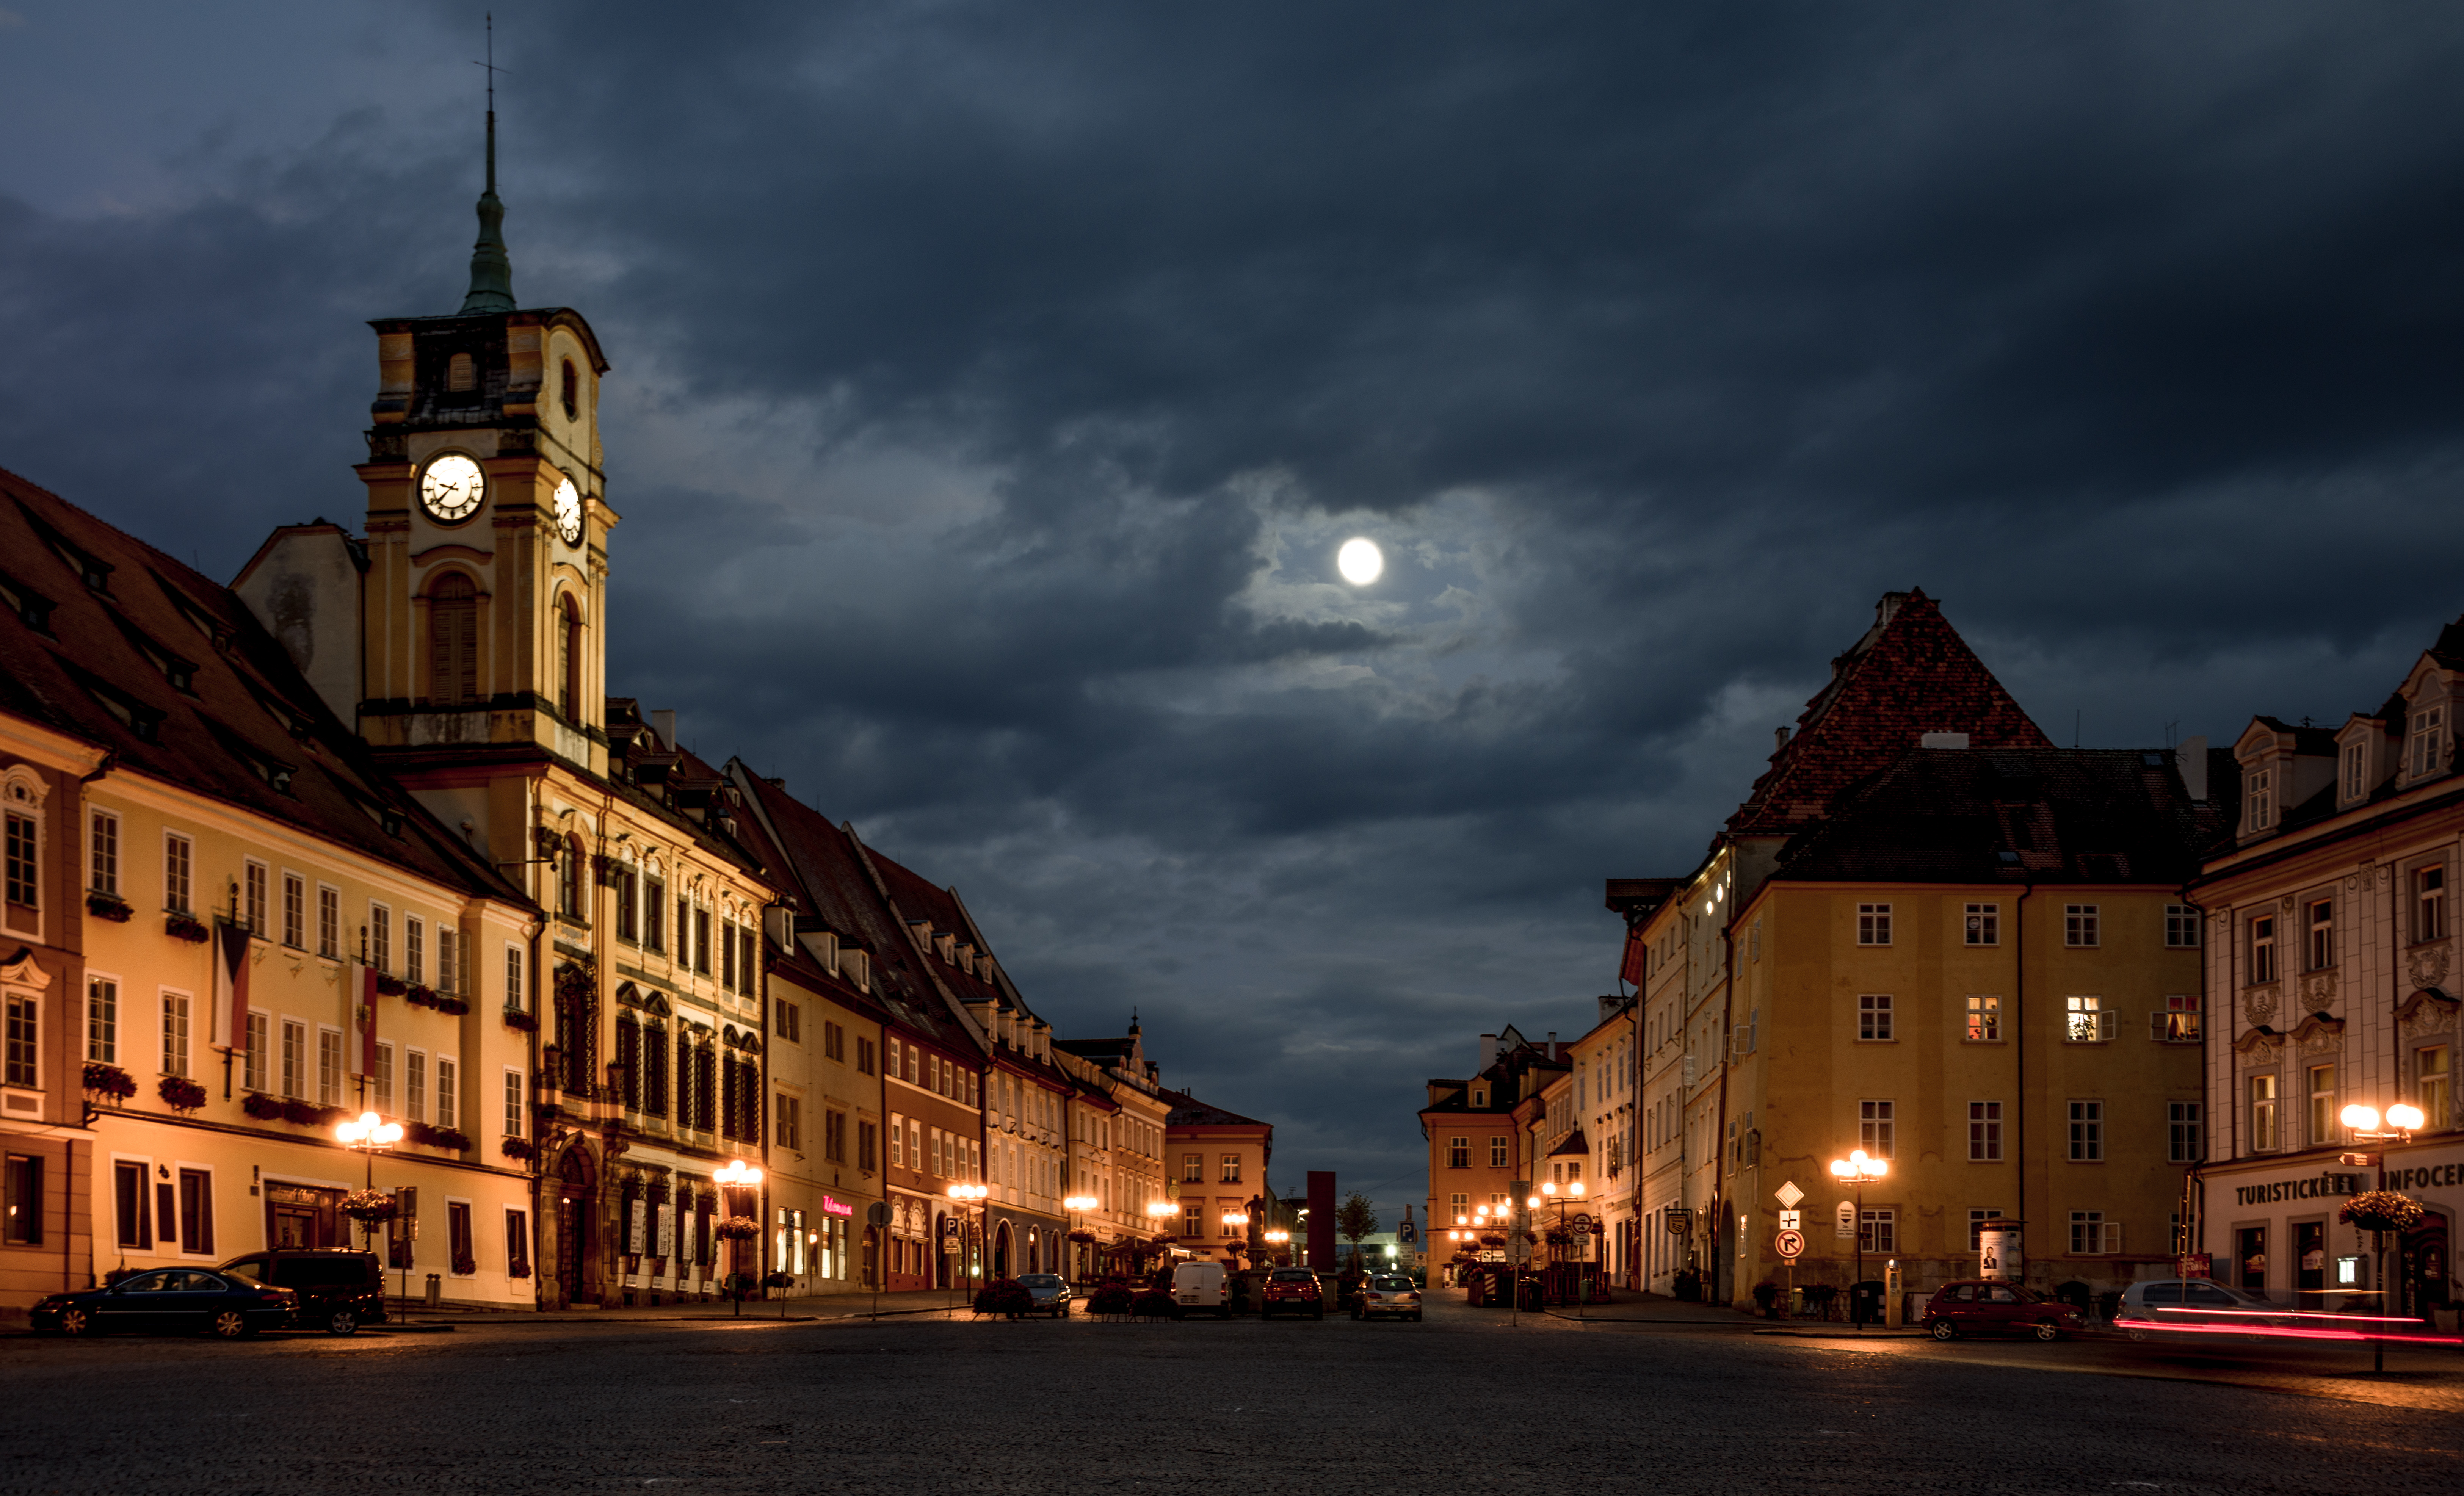
outdoor, architecture, sky, sunset, road, street, night, morning, town, city, cityscape, downtown, dusk, evening, landmark, moon, clouds, buildings, fullmoon, czechrepublic, cheb, karlovarskkraj, tschechischerepublik, cz, citysquare, urban area, human settlement